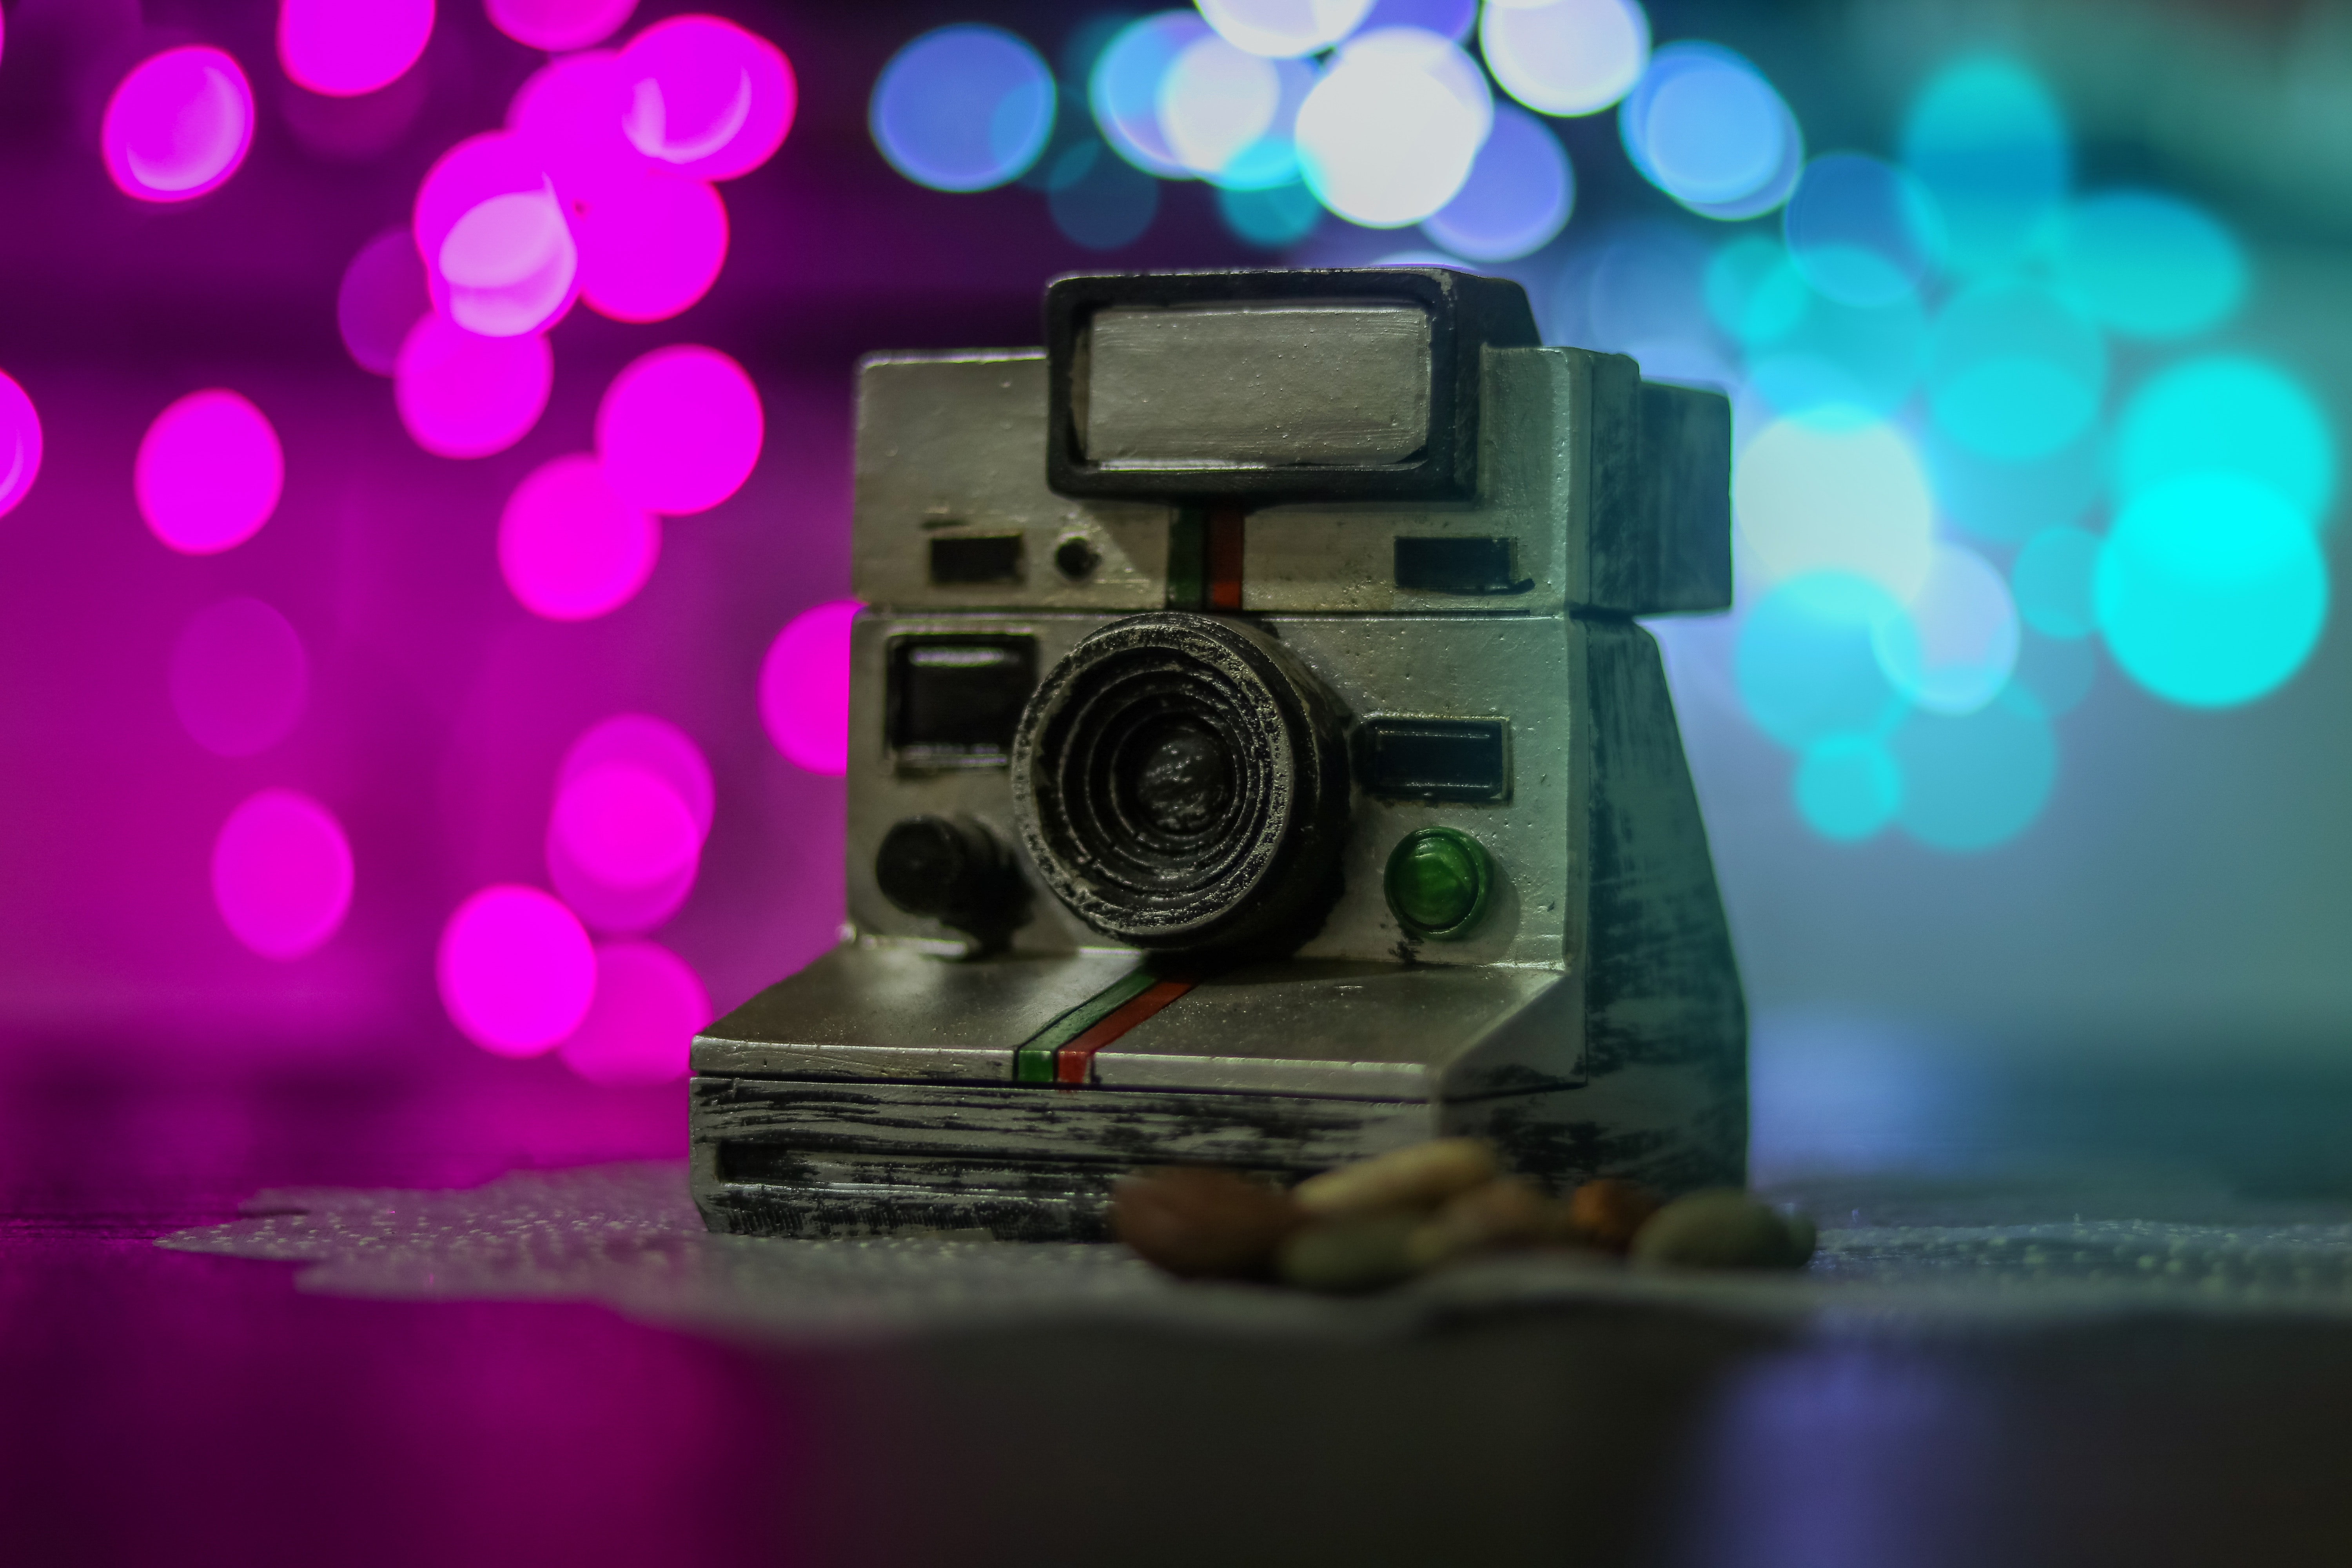
camera, cameras optics, camera accessory, Point and shoot camera, light, instant camera, pink, film camera, digital camera, camera lens, Colorfulness, photography, still life photography, stock photography, electronics, reflex camera, still life, lens, single lens reflex camera